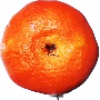
Label: Clementine 1